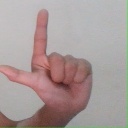
अक्षर: ल